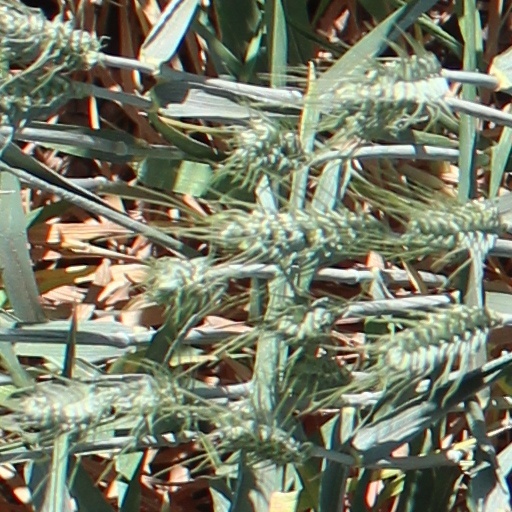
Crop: wheat